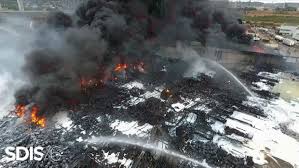
Label: urban_fire